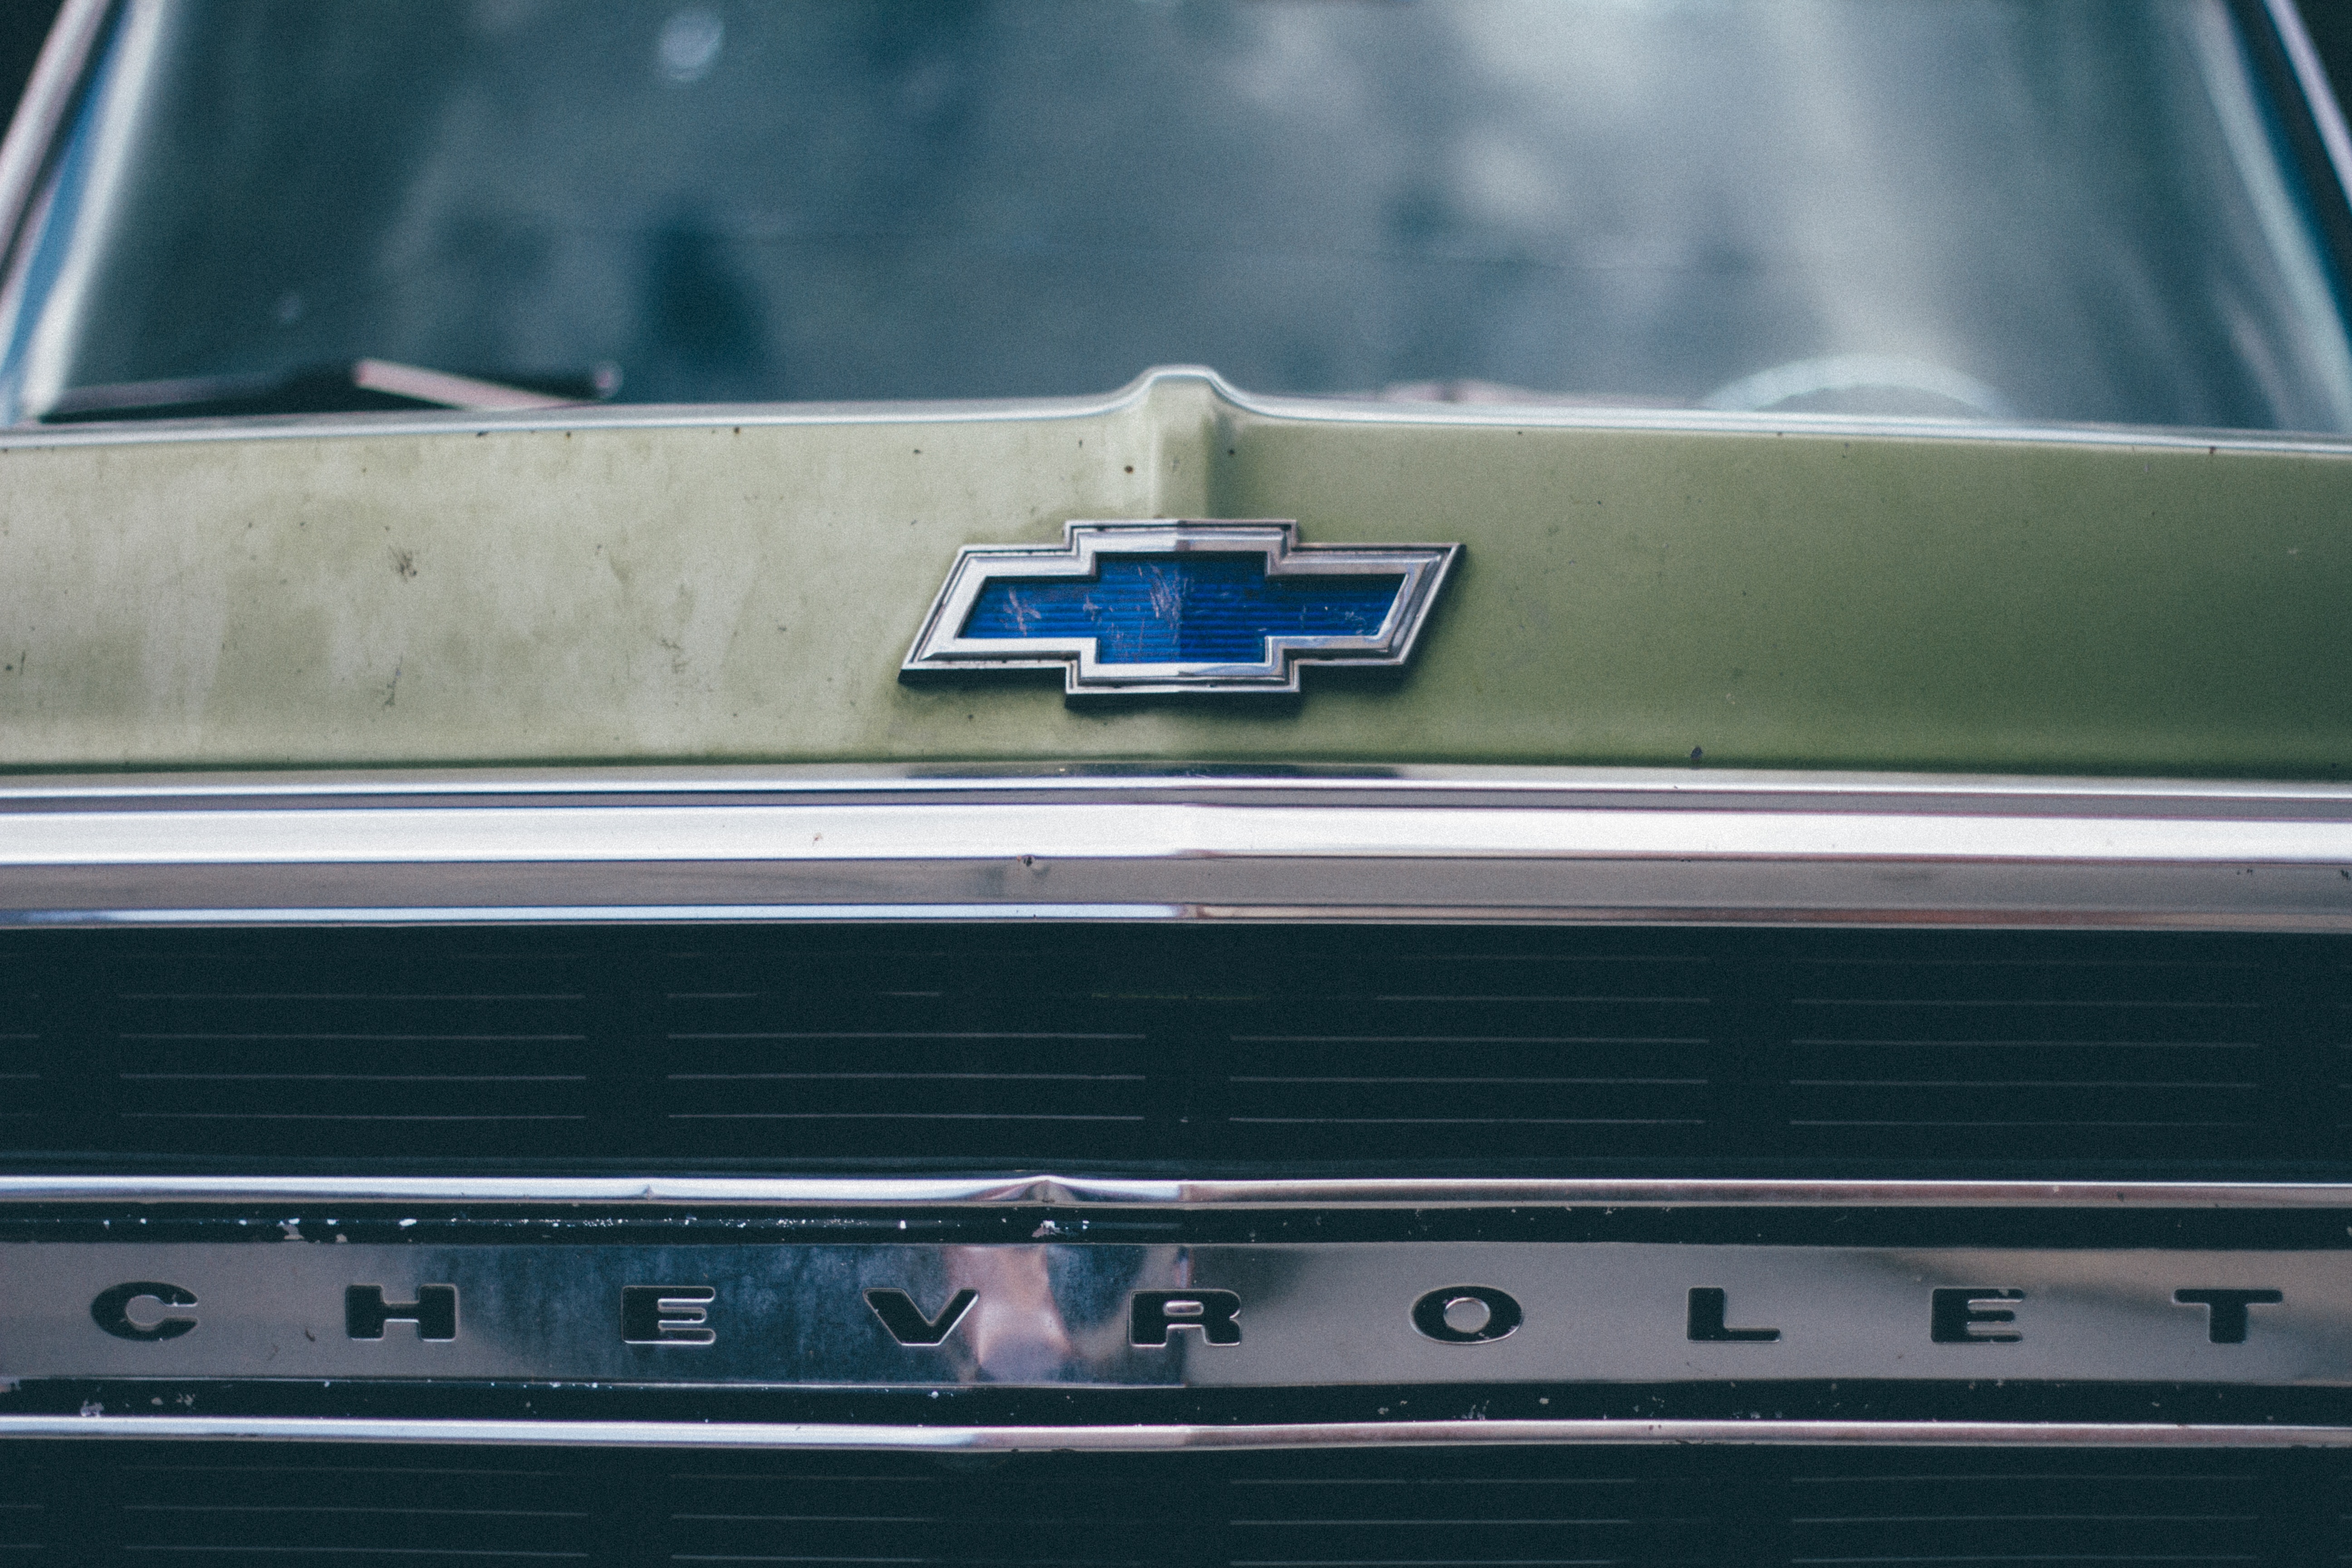
car, vintage, window, glass, vehicle, blue, bumper, logo, classic, chevrolet, automotive exterior, luxury vehicle